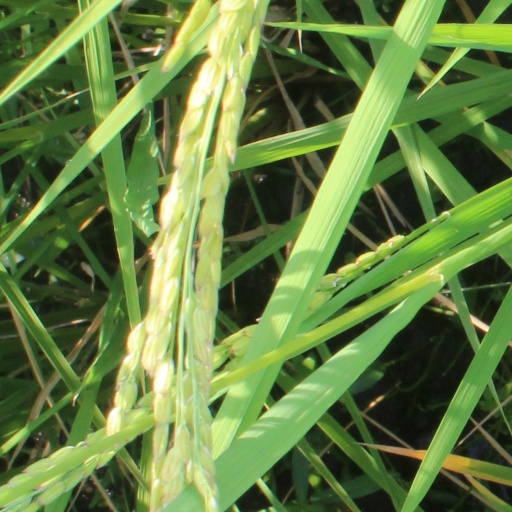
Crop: rice